Giuseppe Rossi

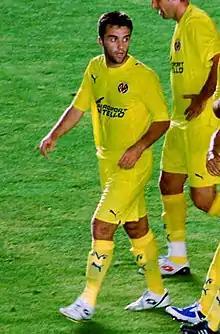
Rossi played for Villarreal for five-and-a-half years after joining from Manchester United in 2007.

On 31 July 2007, Manchester United confirmed that Rossi had been sold to Spanish club Villarreal for an undisclosed fee, reportedly around £6.6 million (€10 million). He scored his first goal for Villarreal on his debut against Valencia on 26 August 2007.